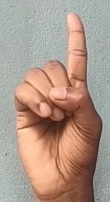
ASL sign: D